Castoreum

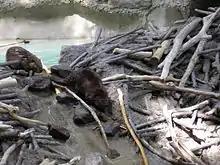
North American beavers at the Smithsonian National Zoo, in Washington, D.C.

In perfumery, the term "castoreum" refers to the resinoid extract resulting from the dried and alcohol tinctured beaver castor. The dried beaver castor sacs are generally aged for two or more years to mellow.